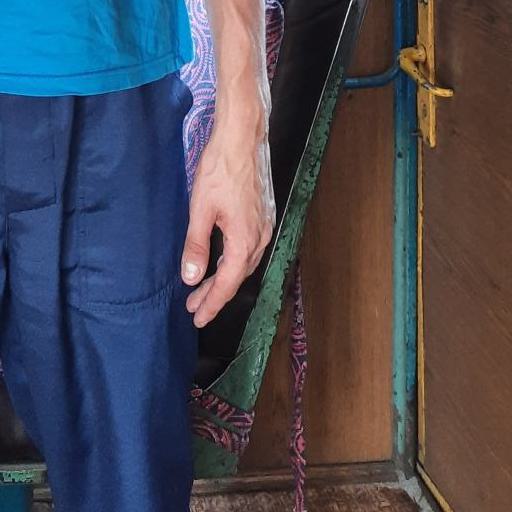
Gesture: no_gesture